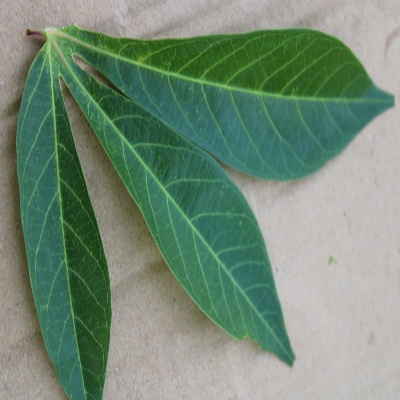
Crop: Cassava
Condition: healthy